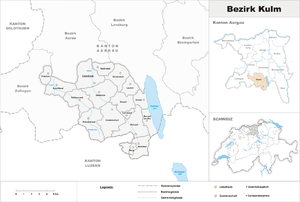
Le district de Kulm est un district du canton d'Argovie dont le chef-lieu est Unterkulm.